Ralph Steadman

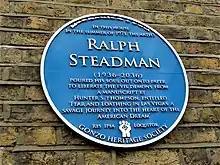
Blue plaque on a house on the New King's Road, London SW6

Steadman had a long partnership with the American journalist and writer Hunter S. Thompson, drawing pictures for many of his articles and books. He accompanied Thompson to the Kentucky Derby for an article for the magazine "Scanlan's", to the Honolulu Marathon for the magazine "Running", and illustrated both "Fear and Loathing in Las Vegas" and "Fear and Loathing on the Campaign Trail '72".